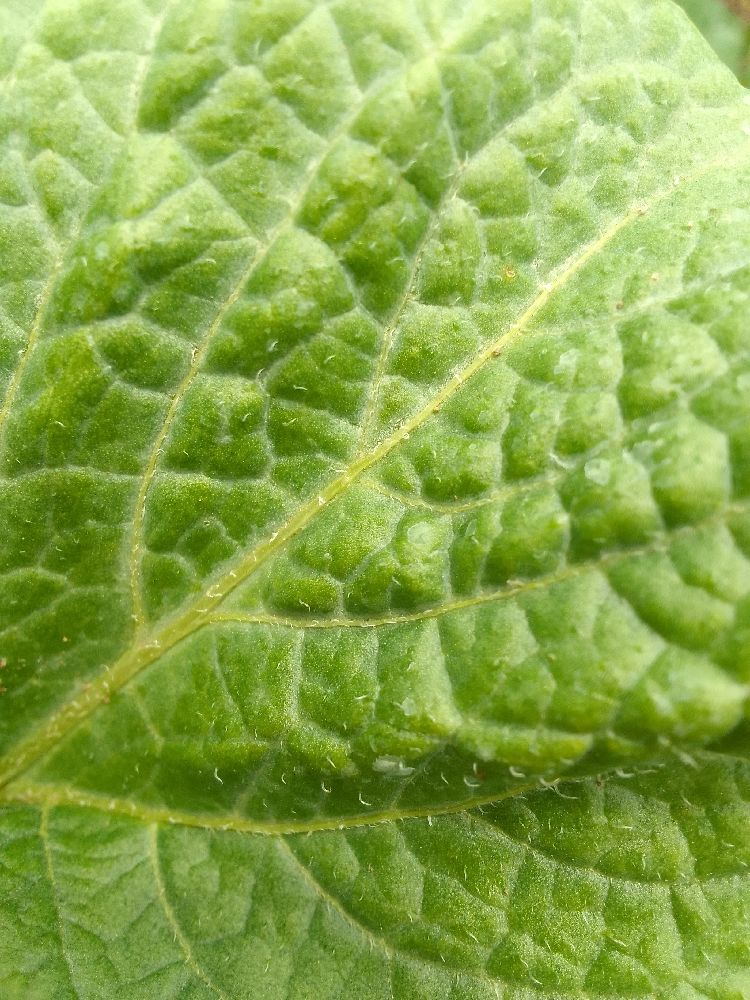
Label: Healthy